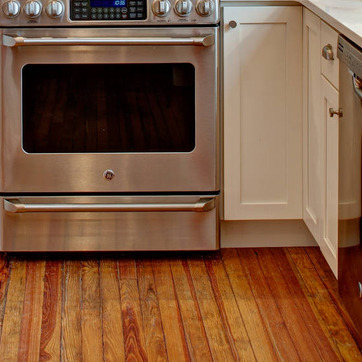
Material: metal